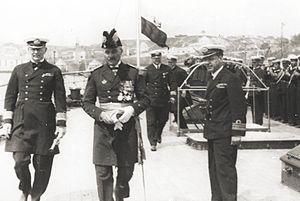
Jean de Laborde, né le 29 novembre 1878 à Chantilly, mort le 30 juillet 1977 à Castillon-la-Bataille, est un amiral français, connu pour avoir ordonné le sabordage de la flotte française à Toulon le 27 novembre 1942 afin d'éviter qu'elle ne tombe aux mains des Allemands.
La famille de Laborde est une famille éteinte de la noblesse française.